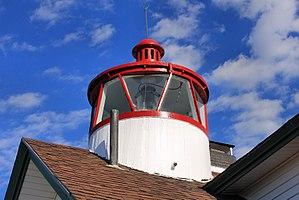
Le phare de West Dennis est un phare actif situé à West Dennis, dans le comté de Barnstable. Il était auparavant connu sous le nom de Bass River Light. Il appartient et se trouve au sommet du Lighthouse Inn, un hôtel saisonnier.